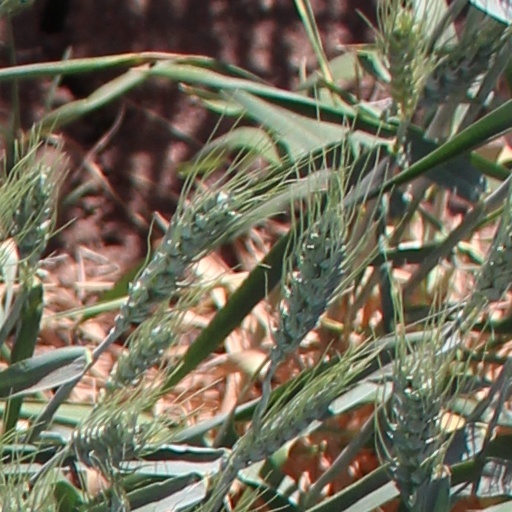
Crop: wheat